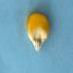
Maize quality: Good